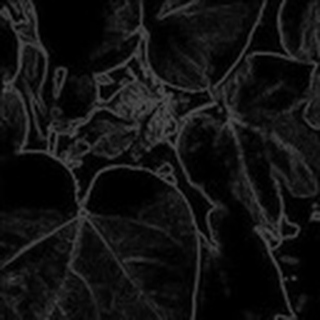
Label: healthy_cotton